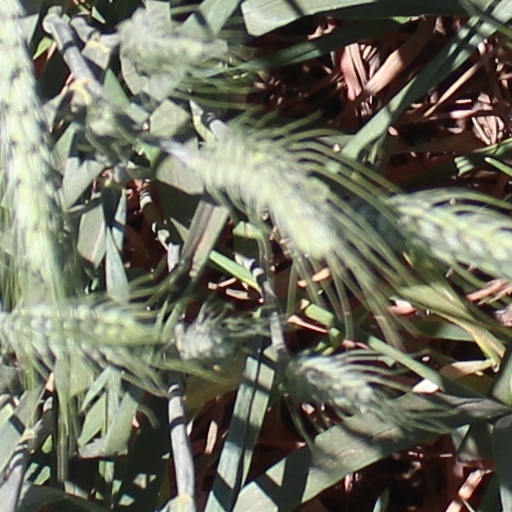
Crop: wheat